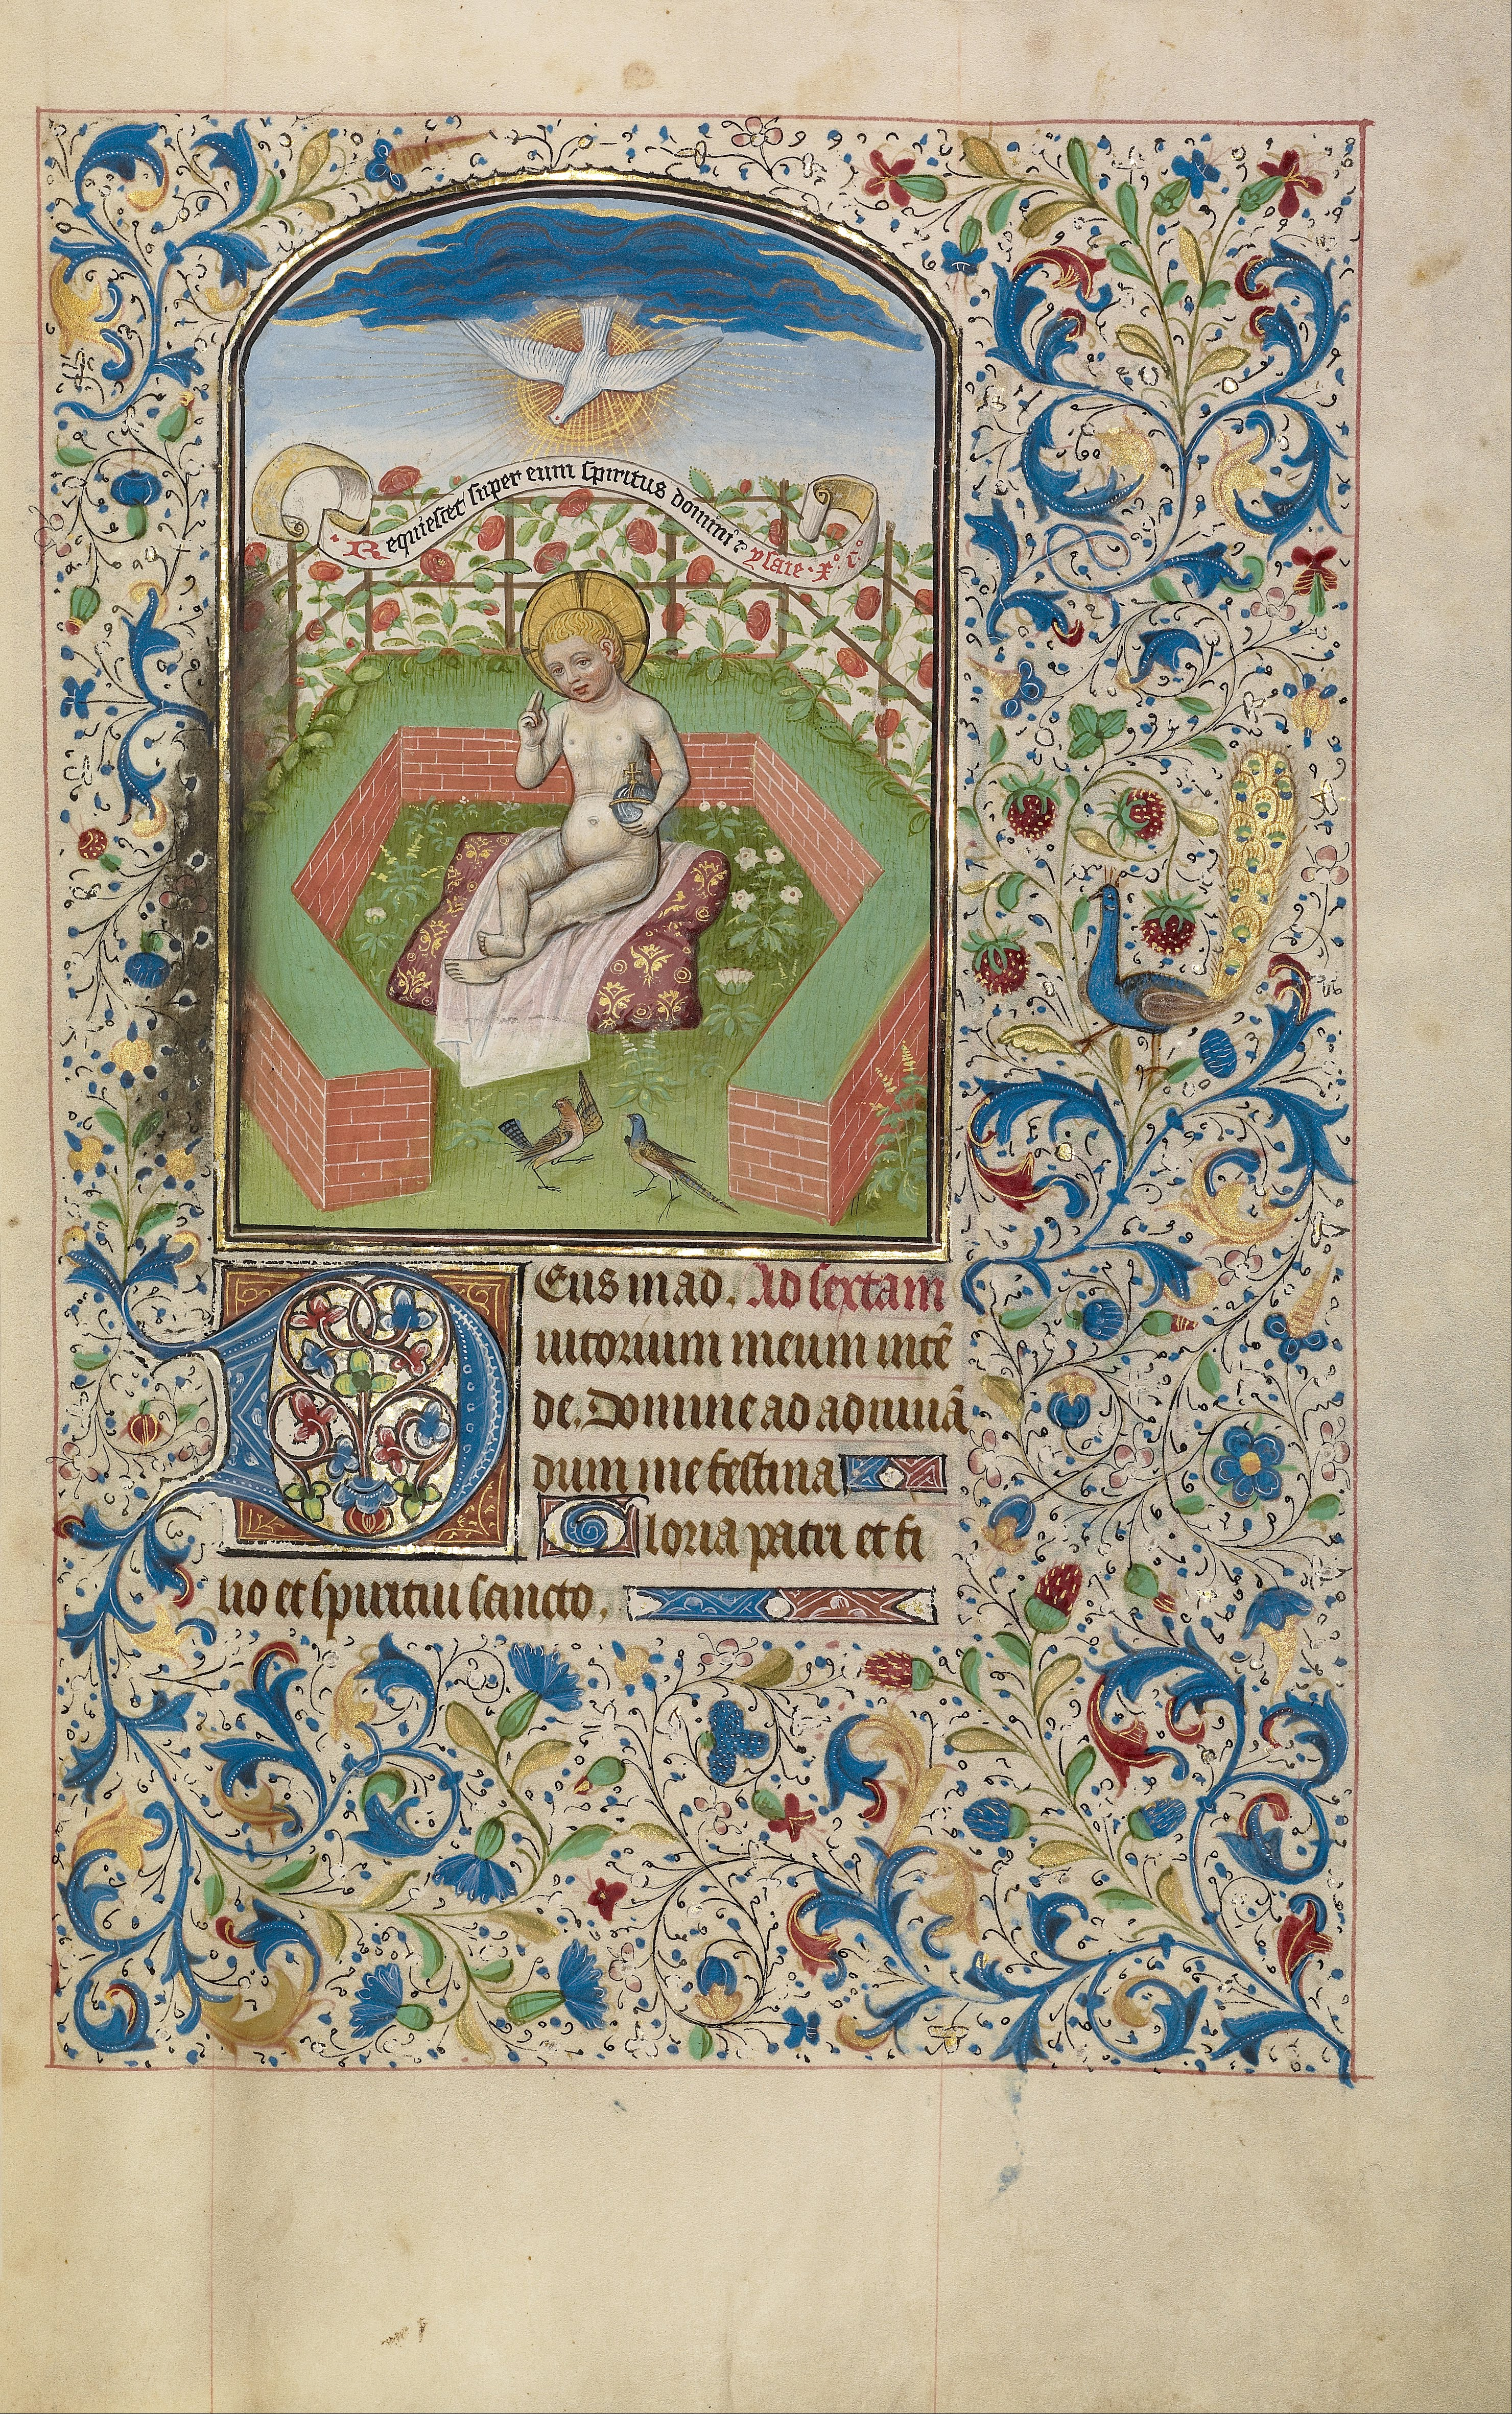
pattern, material, miniature, textile, art, publicdomain, drawing, illustration, design, decorative, symbolism, dutch, visual, flemish, manuscript, iconography, illuminatedmanuscript, willemvrelant, tapestry, flooring, needlework